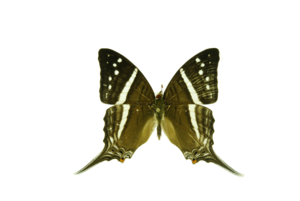
Marpesia crethon est une espèce d'insectes lépidoptères de la famille des Nymphalidae, de la sous-famille des Limenitidinae et du genre Marpesia.